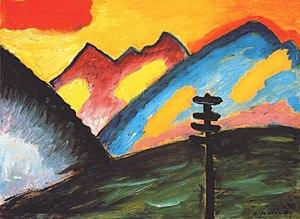
Le Museum am Ostwall est un musée d'art situé à Dortmund, en Allemagne.